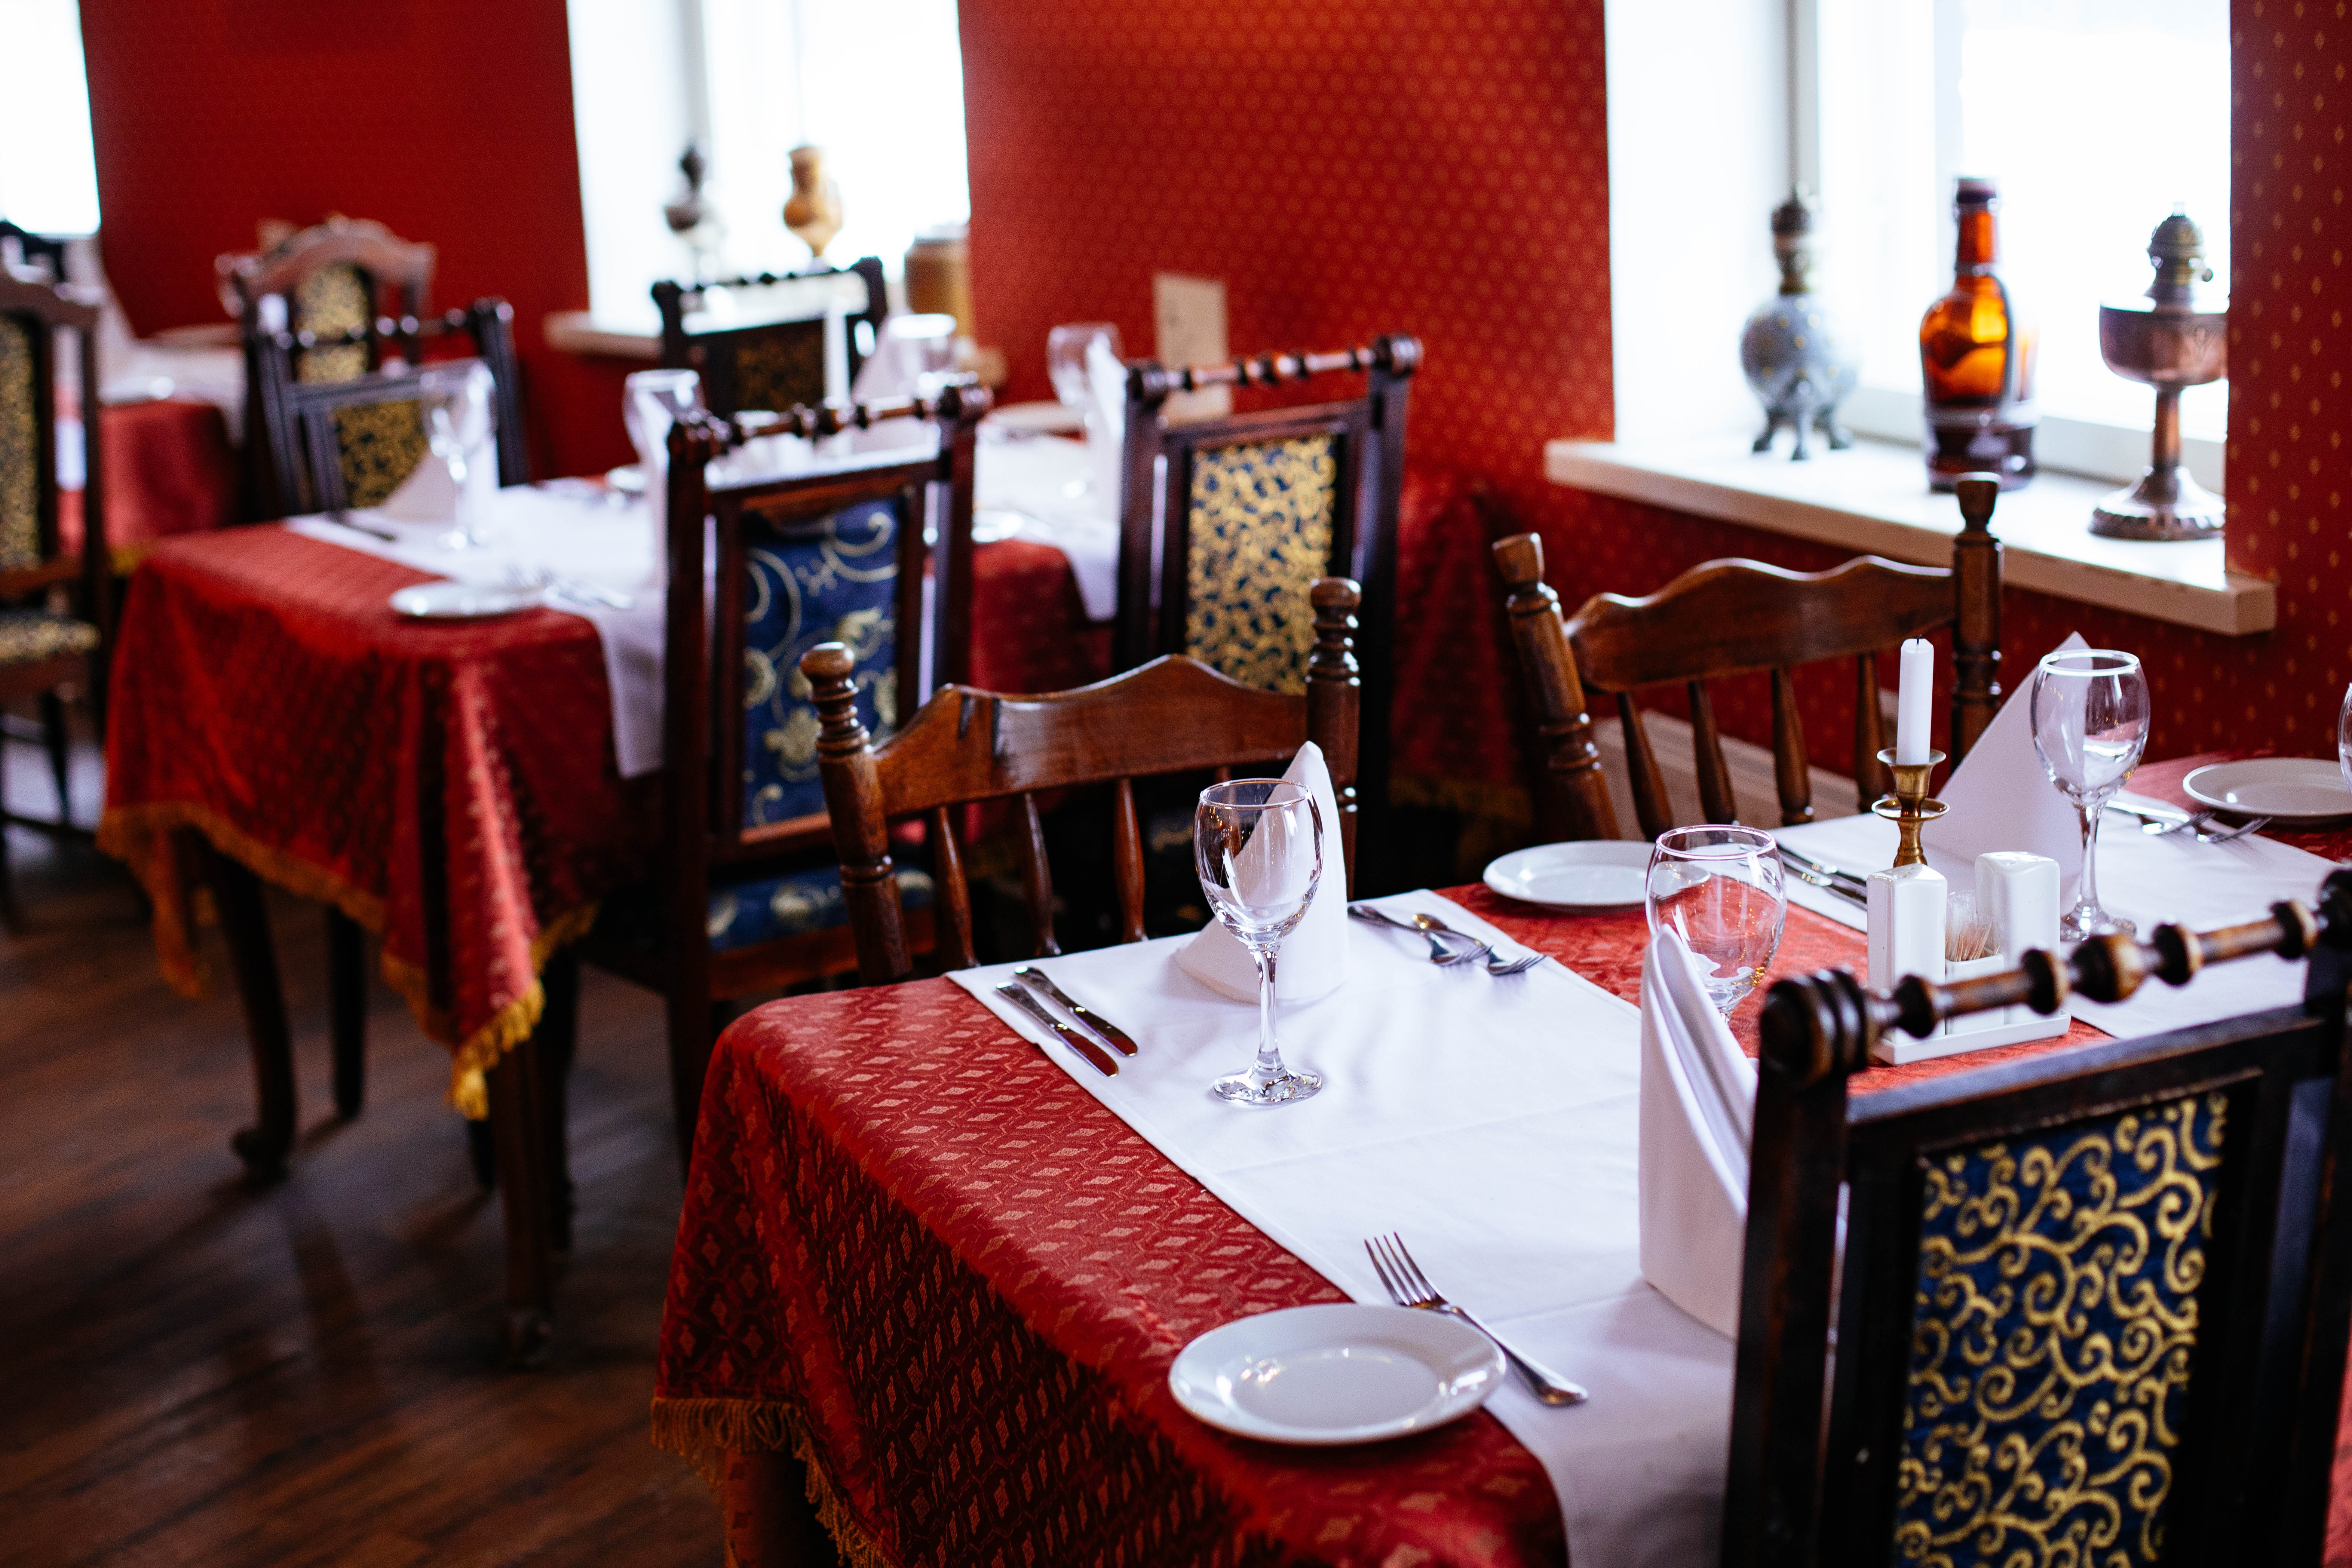
restaurant, red, room, tablecloth, table, textile, furniture, linens, interior design, business, organization, building, chair